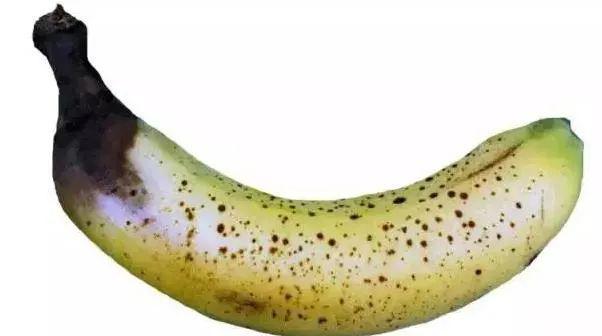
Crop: unknown
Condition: banana_banana_anthracnose